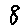
Label: 8